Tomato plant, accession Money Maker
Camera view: vertical (180 deg); turntable rotation: 150 degrees
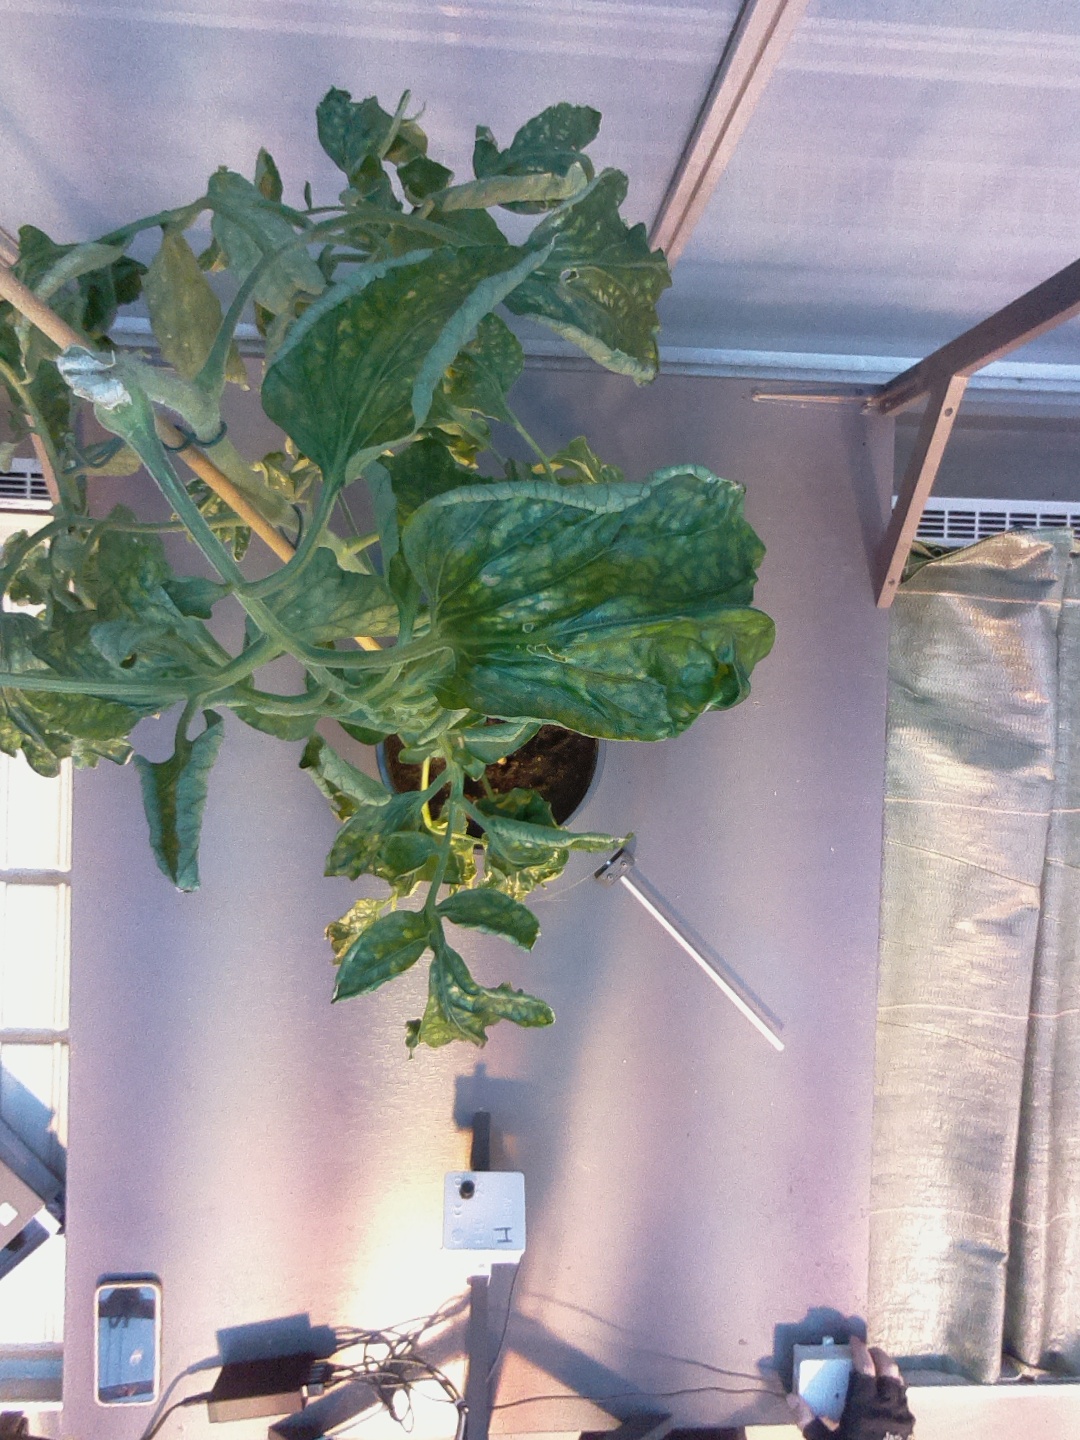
BBCH growth stage 52: 2 inflorescences visible